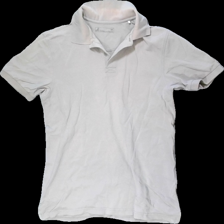
View: front
Type: Top
Category: Men
Brand: Dressman
Colors: Beige
Material: 100% cotton
Cut: V-collar
Size: M
Season: All
Stains: Major
Price range: <50
Recommended usage: Export